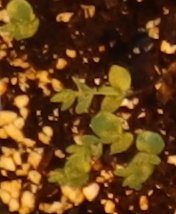
Label: Flax